1920 Grand Prix season

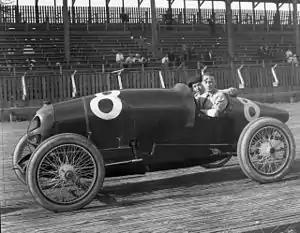
Frontenac (Art Klein at Tacoma)

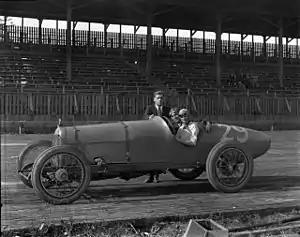
Duesenberg (Eddie O'Donnell at Tacoma)

With a $20000 first prize, and lucrative bonuses, a strong field was entered for the International Sweepstakes. It essentially turned out to be a showdown between two French and two American teams. Works teams arrived from Ballot and Peugeot, both with their new 3-litre cars and strong driver line-ups. Ballot had former winners René Thomas and Ralph DePalma with Jean Chassagne. Peugeot had current holder Howdy Wilcox with Jules Goux and André Boillot.